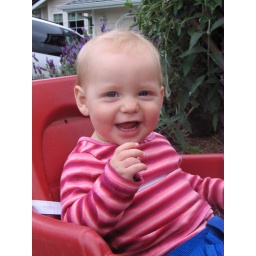
6/365 G in front of scary dog house